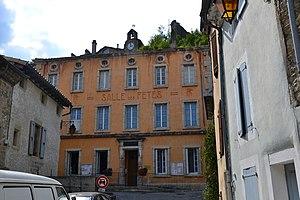
mairie de Bourdeaux
Bourdeaux est une commune française située dans le département de la Drôme en région Auvergne-Rhône-Alpes.